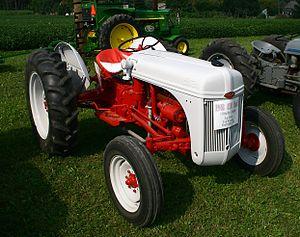
Le Tracteur Ford série N est une gamme de tracteurs agricoles de ferme produit par Ford entre 1939 et 1952, couvrant les modèles 9N, 2N, et 8N.